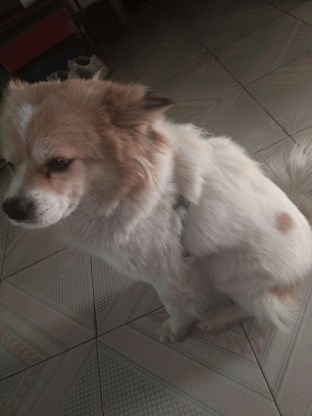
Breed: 3336-n000121-chinese_rural_dog